Alphonse Joseph Georges

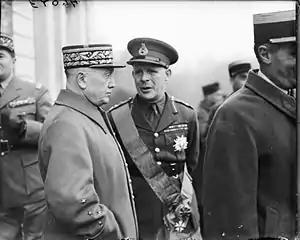
General Georges, left, with General at Arras,

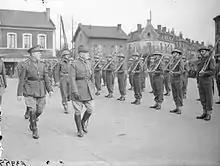
General Georges accompanied by General Lord Gort, commander-in-chief of the British Expeditionary Force (BEF), inspecting men of the 2nd Battalion, Royal Inniskilling Fusiliers, British 5th Division, at Béthune, France, 23 April 1940

Alphonse Joseph Georges (15 August 1875 – 24 April 1951) was a French army officer. He was commander in chief of the North-Eastern Front in 1939 and 1940. Opposing the plan by supreme commander Maurice Gamelin to move the best Allied forces into the Low Countries, he was overruled. Georges tried to allow as much initiative to his subordinates as possible to improve operational flexibility.